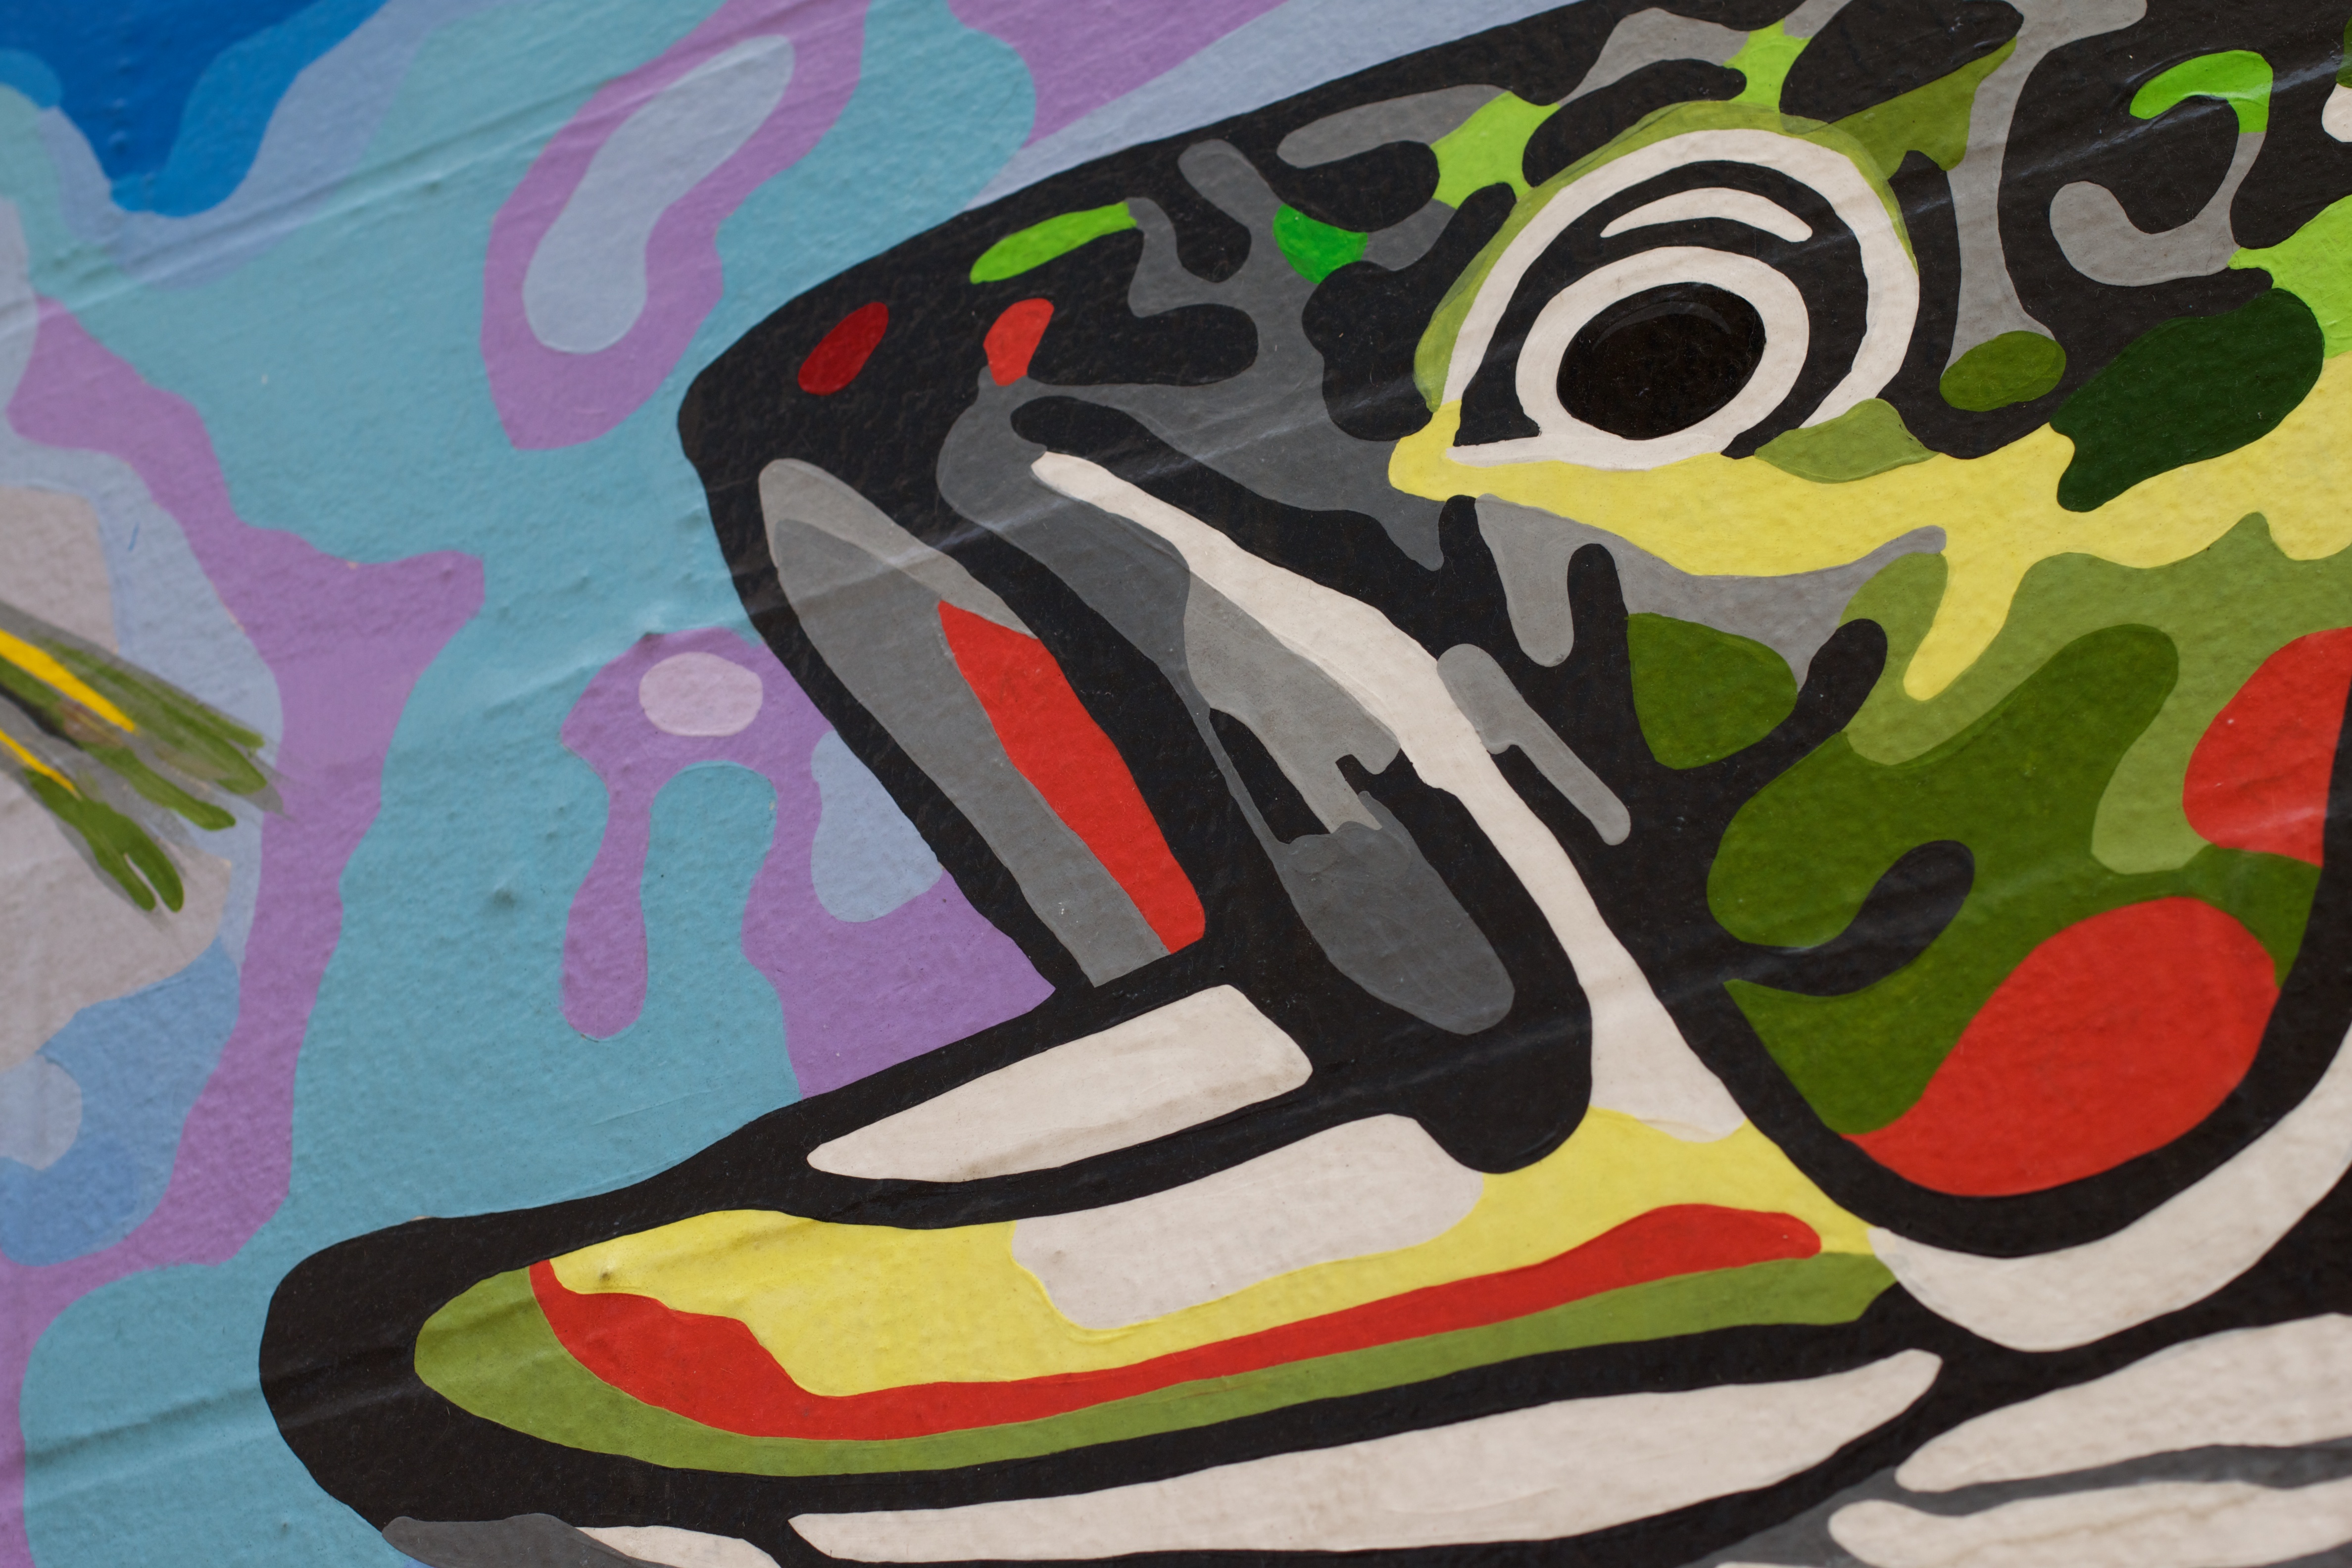
color, graffiti, painting, art, drawing, illustration, mural, odyssey, hurleylounge, modern art, acrylic paint